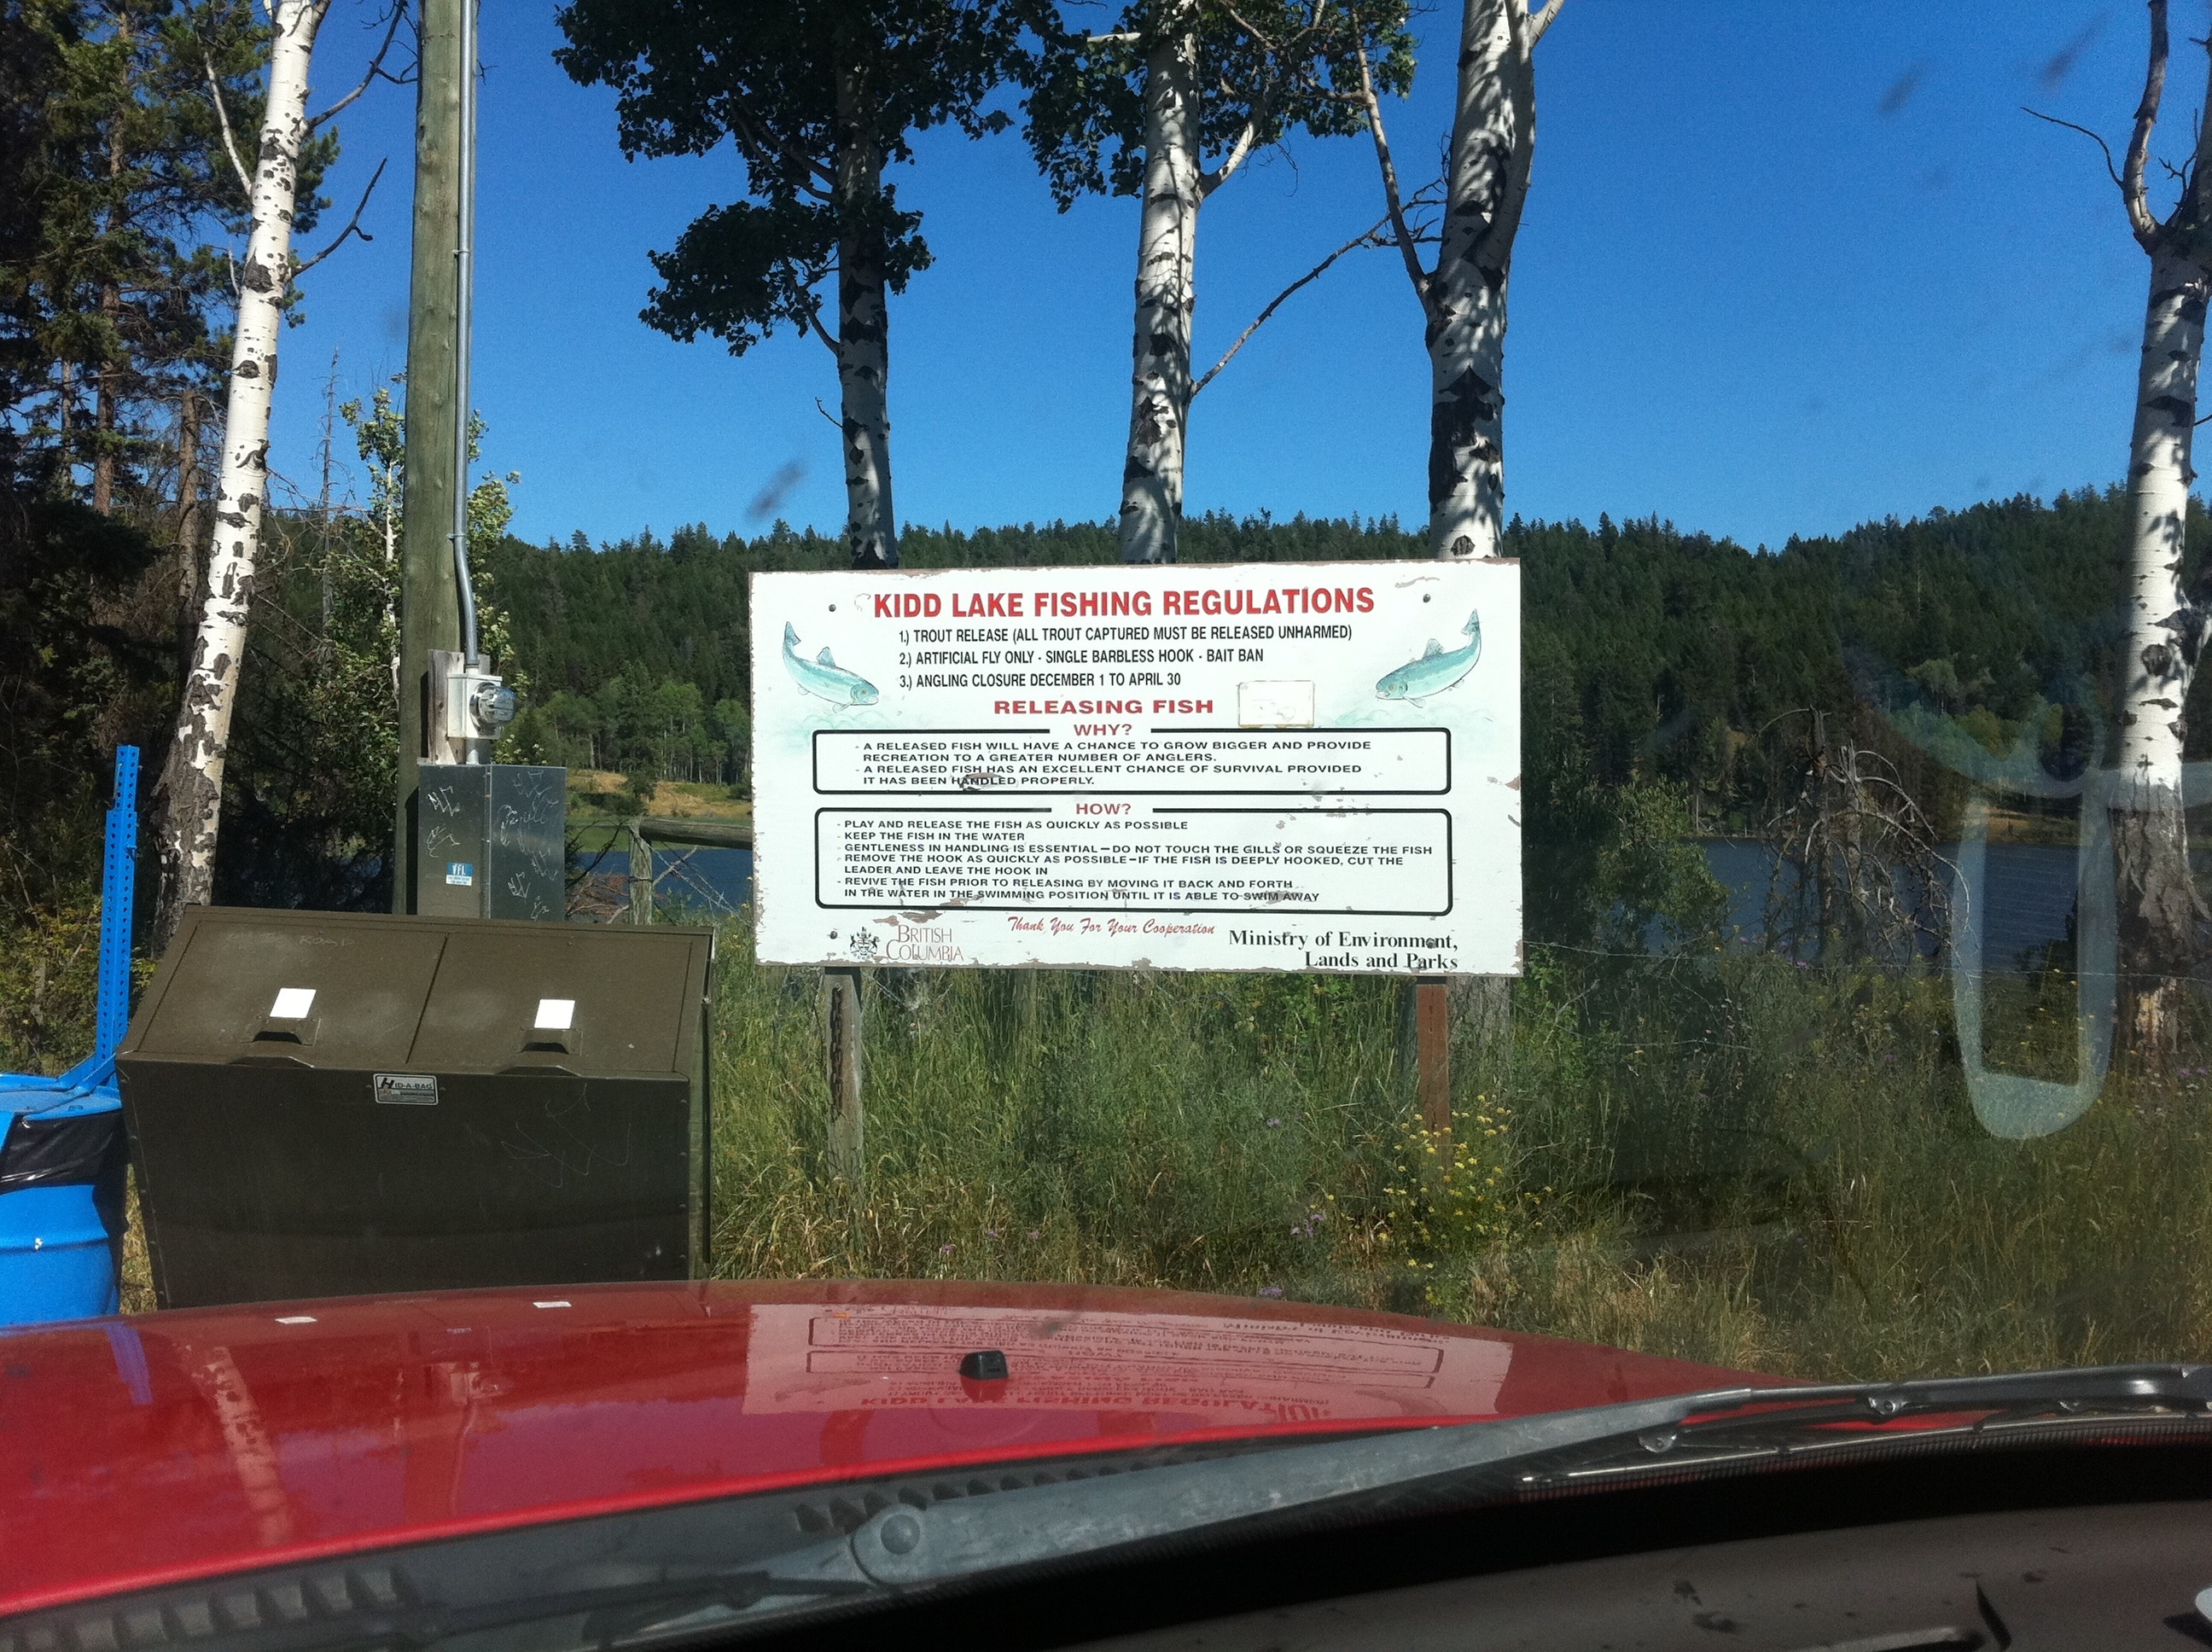
advertising, road trip, odyssey